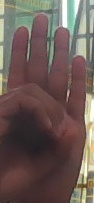
ASL sign: 0